Wilho Laine

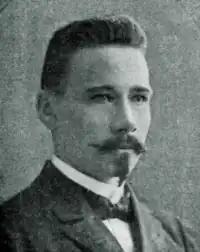
Finnish Member of the Parliament Wilho Laine (1875–1918).

Isak Wilho Laine (5 July 1875 – 21 May 1918; original surname "Kivelä") was a Finnish carpenter and politician, born in Köyliö. He was a member of the Parliament of Finland from 1907 to 1908 and again from 1910 to 1913, representing the Social Democratic Party of Finland (SDP). During the Finnish Civil War he sided with the Reds, was made prisoner by White troops and shot in Hämeenlinna on 21 May 1918.